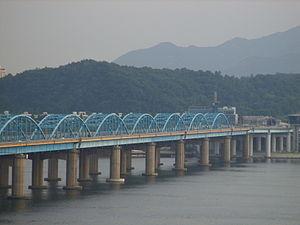
La liste des ponts sur le Han regroupe les ponts qui franchissent le Han depuis sa formation par la jonction du Han du Nord et du Han du Sud jusqu'à son estuaire dans la mer Jaune. Le Han étant exposé à la mousson, il peut subir des crues très violentes et atteindre un débit de 36 000 m³/s. En conséquence, son lit est très large mais comme il traverse une région très peuplée, l'agglomération de Séoul, de nombreux ponts le franchissent.
Cette liste de ponts de la Corée du Sud a pour vocation de présenter une liste de ponts remarquables de la Corée du Sud, tant par leurs caractéristiques dimensionnelles, que par leur intérêt architectural ou historique.